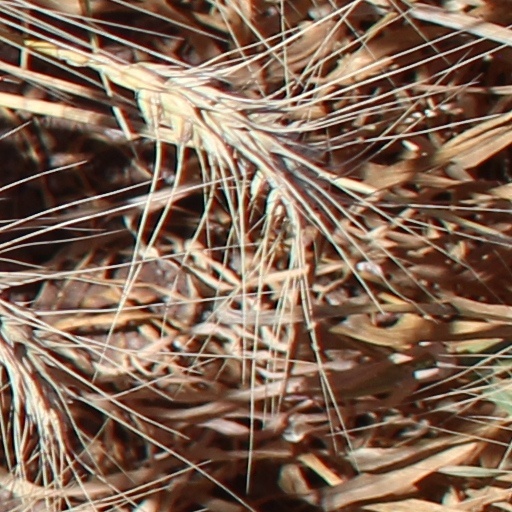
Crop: wheat